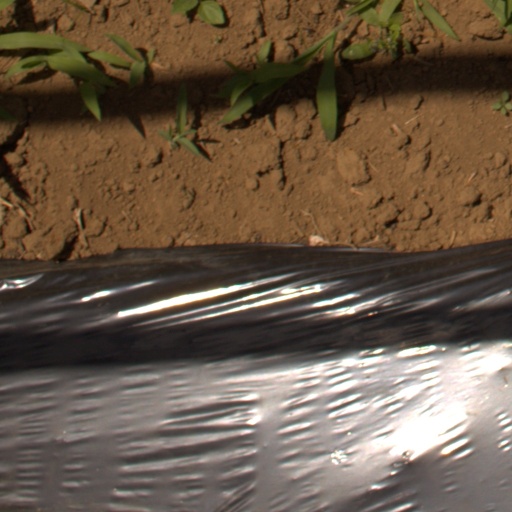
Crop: Jerusalem artichoke